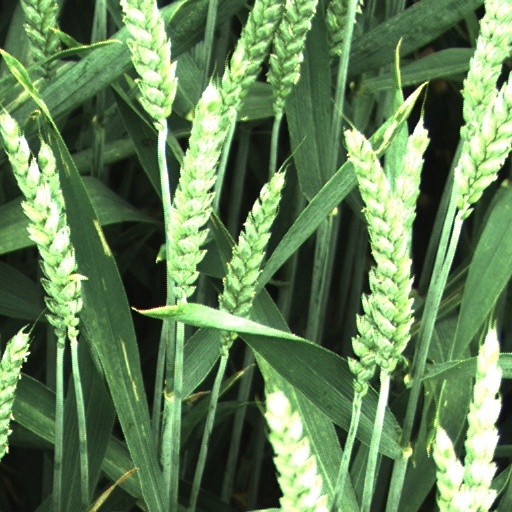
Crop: wheat